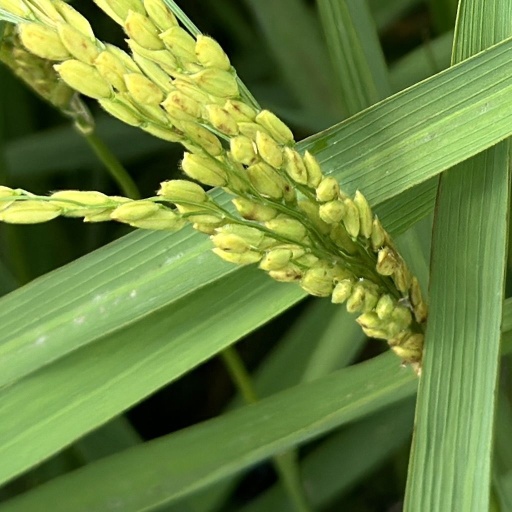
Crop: rice